United States Post Office–Milford Main

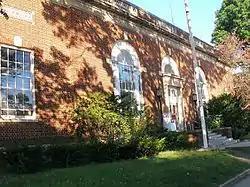

The U.S. Post Office-Milford Main, also known as Milford Main Post Office, is a historic post office building at 6 West River Street in Milford, Connecticut. It is a red brick building, trimmed with limestone, that was designed by James A. Wetmore and completed in 1931. It is a fine local example of Classical Revival design, making a significant contribution to a cluster of civic buildings around a triangular park north of Milford's commercial district. The building was listed on the National Register of Historic Places in 1986.